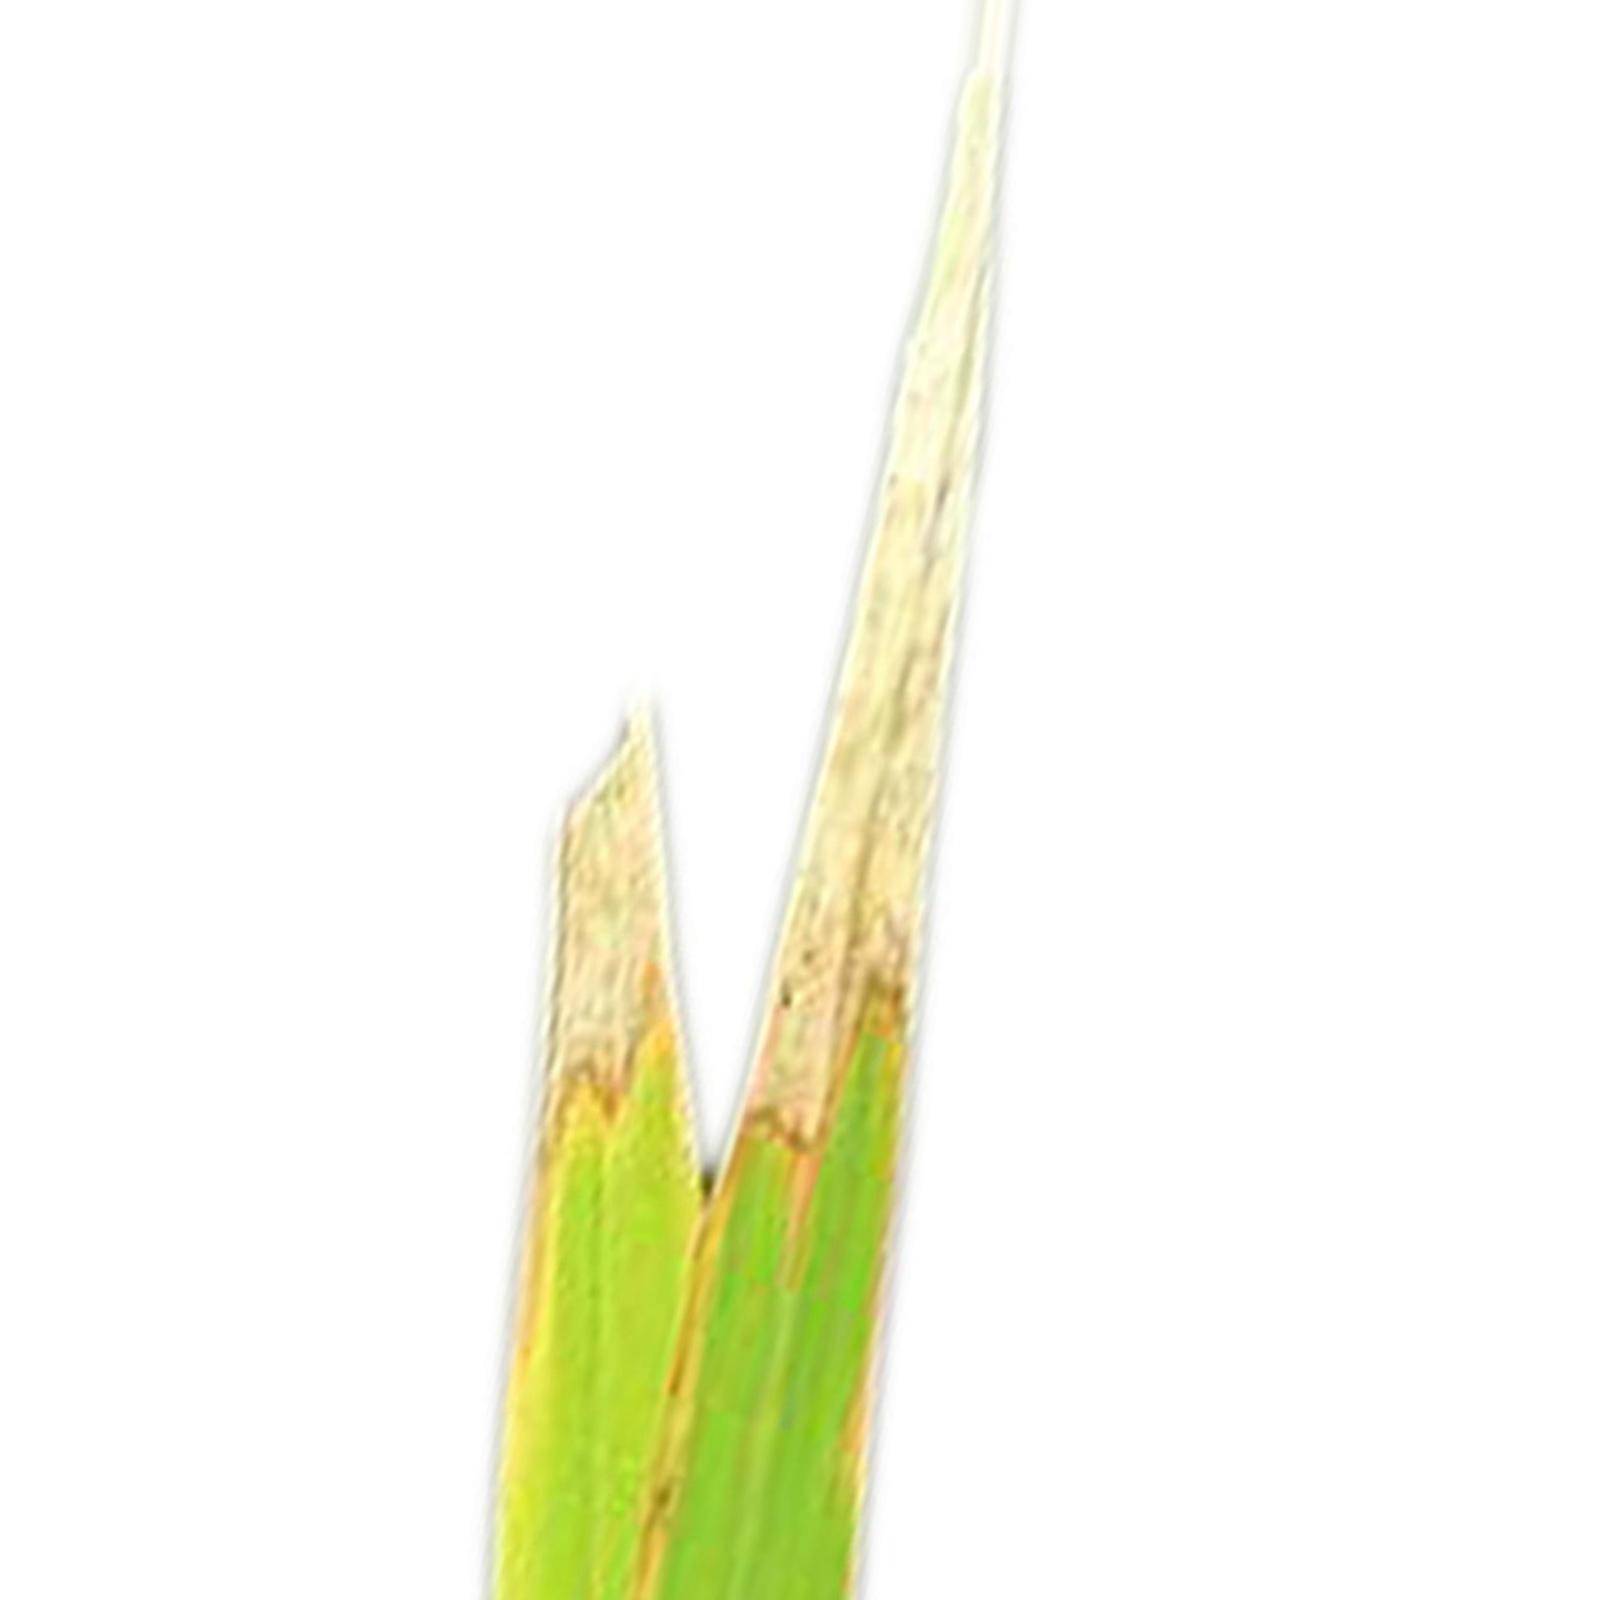
Nhãn: Bệnh Cháy lá ( Leaf scald )